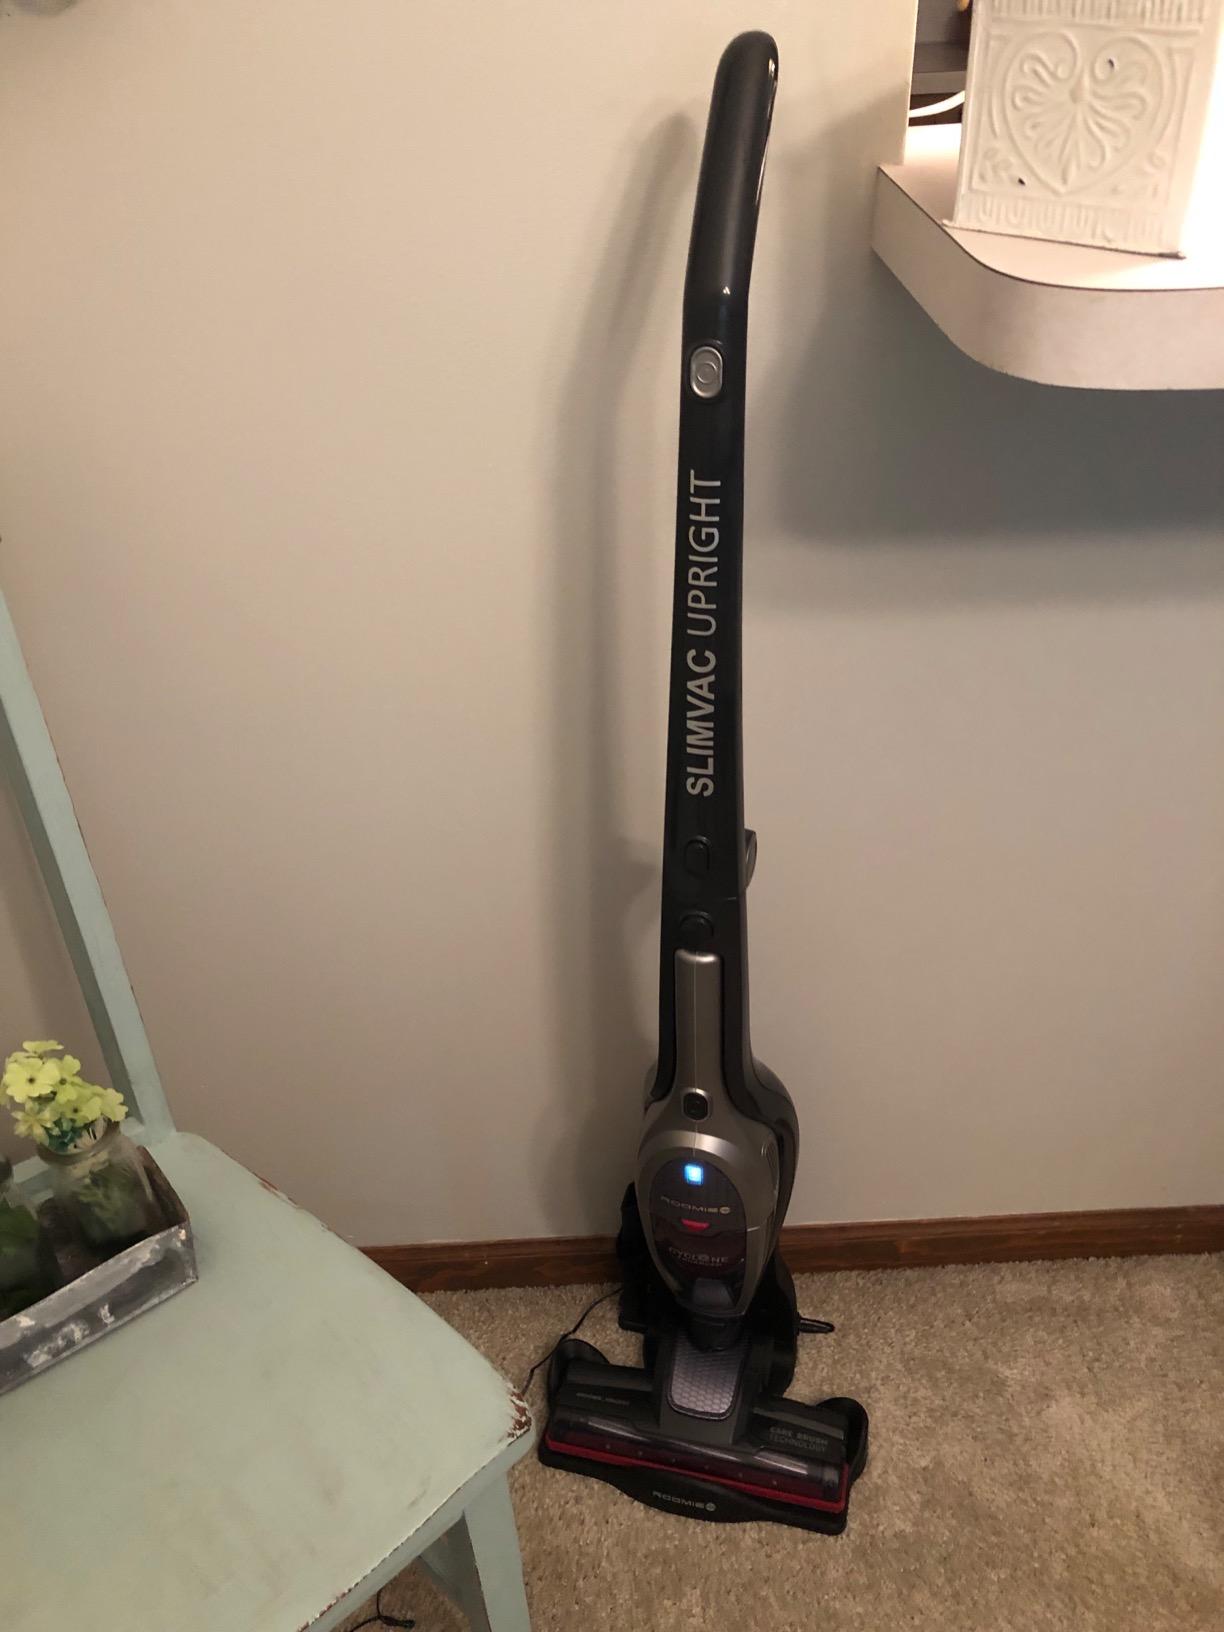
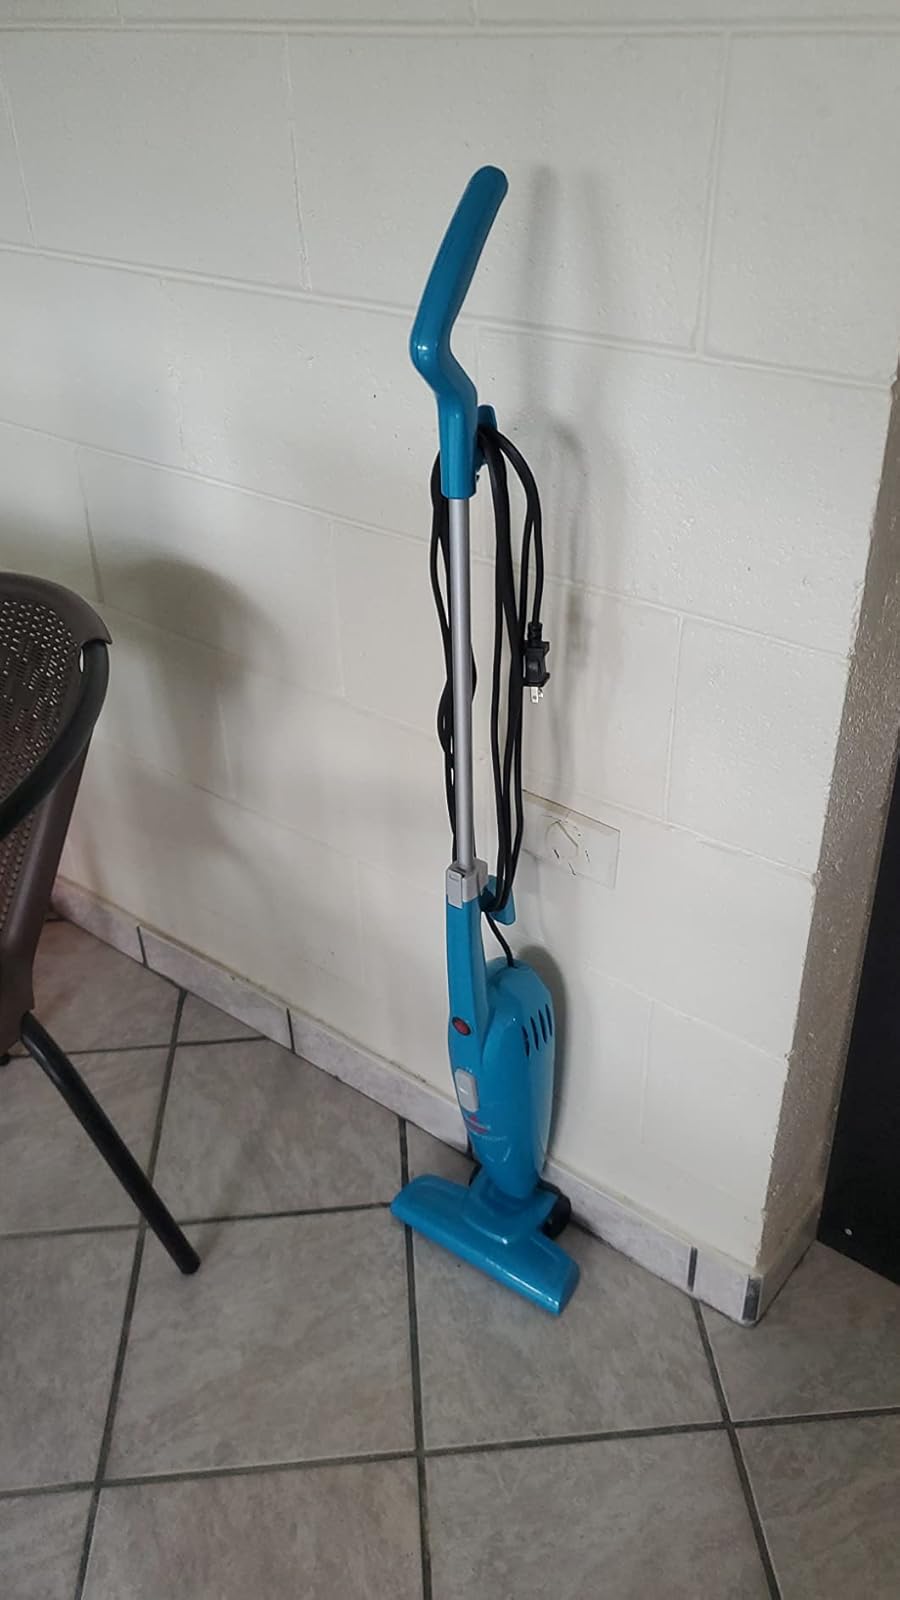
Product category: items_vacuum
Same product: no